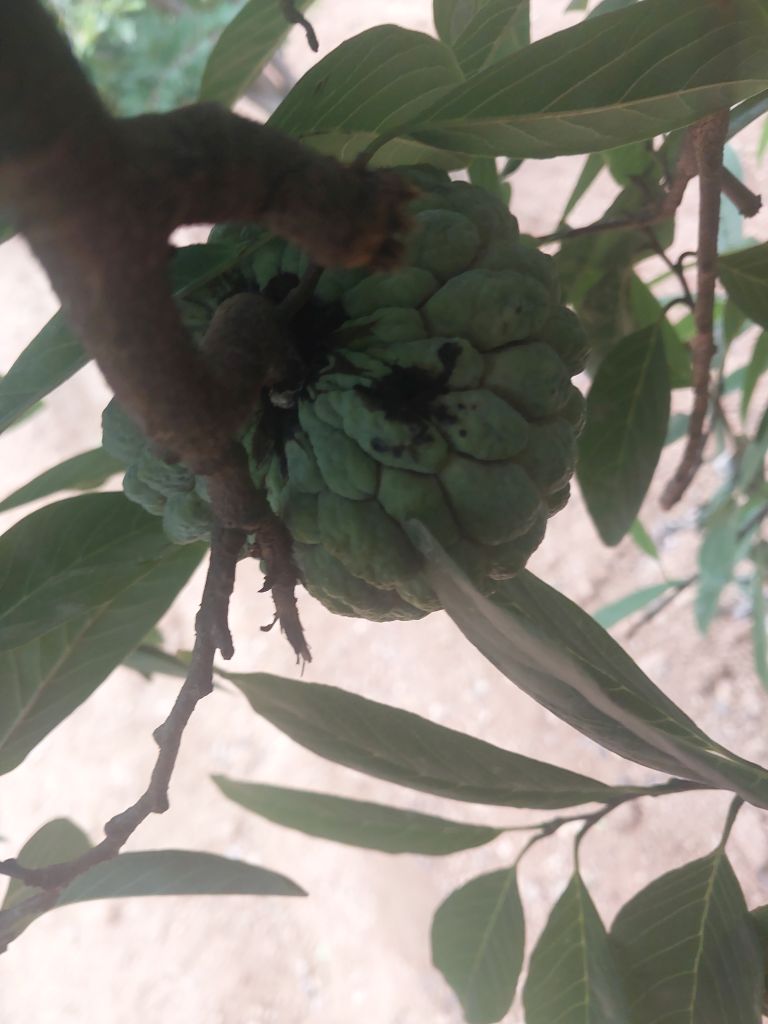
Disease label: Athracnose